Nayaki (Kannada TV series)

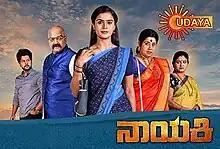

Nayaki is an Indian family drama which premiered on 17 June 2019 on Udaya TV and ended on 9 April 2020 starring Hema Chaudhary, Deepak Madhav and Kavyasri in lead roles with Lakshmi Siddaiah, Haripriya, Bhaskar, Mansi and Rachana Gowda in supporting roles. It is an official remake of Sun TV's "Nayagi".